Pre-Columbian agriculture in the Amazon Basin

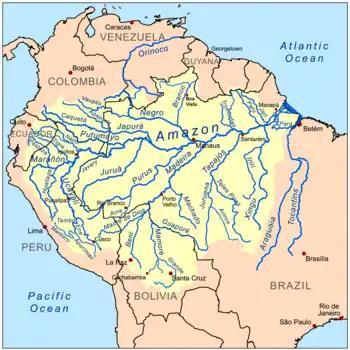
The Amazon river basin.

Pre-Columbian agriculture in the Amazon basin refers to the farming practices developed by the indigenous communities of the Amazon rainforest before the European conquest. Contrary to the common misconception of the pre-Columbian rainforest as a pristine wilderness untouched by human influence, agricultural communities in the Amazon Basin actively shaped and managed their environment prior to the arrival of European colonists. Eyewitness accounts by early Spanish and Portuguese explorers describe populous cities and flourishing agriculture. Population estimates for the pre-Columbian Amazon Basin range from a few million people to up to 10 million. After the population collapse following the European conquest, these communities were largely forgotten. Recent scientific research has helped to reconstruct the story of these lost settlements.